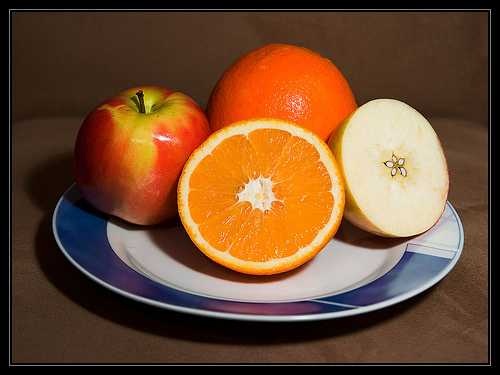
Label: Orange